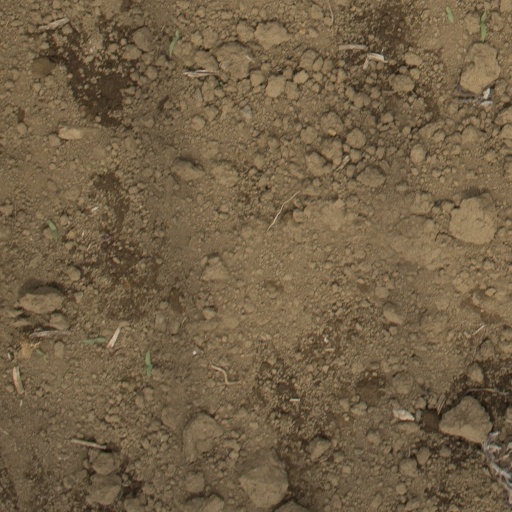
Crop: Jerusalem artichoke